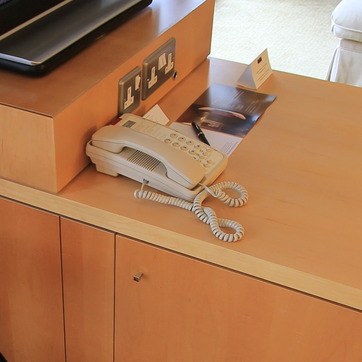
Material: plastic